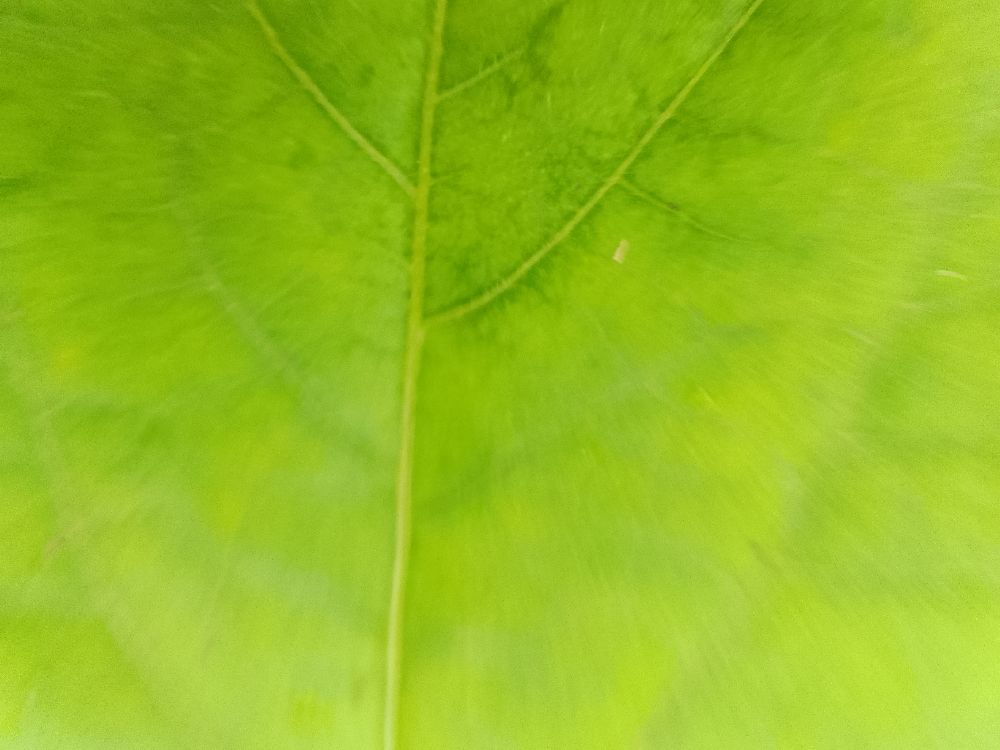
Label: healthy